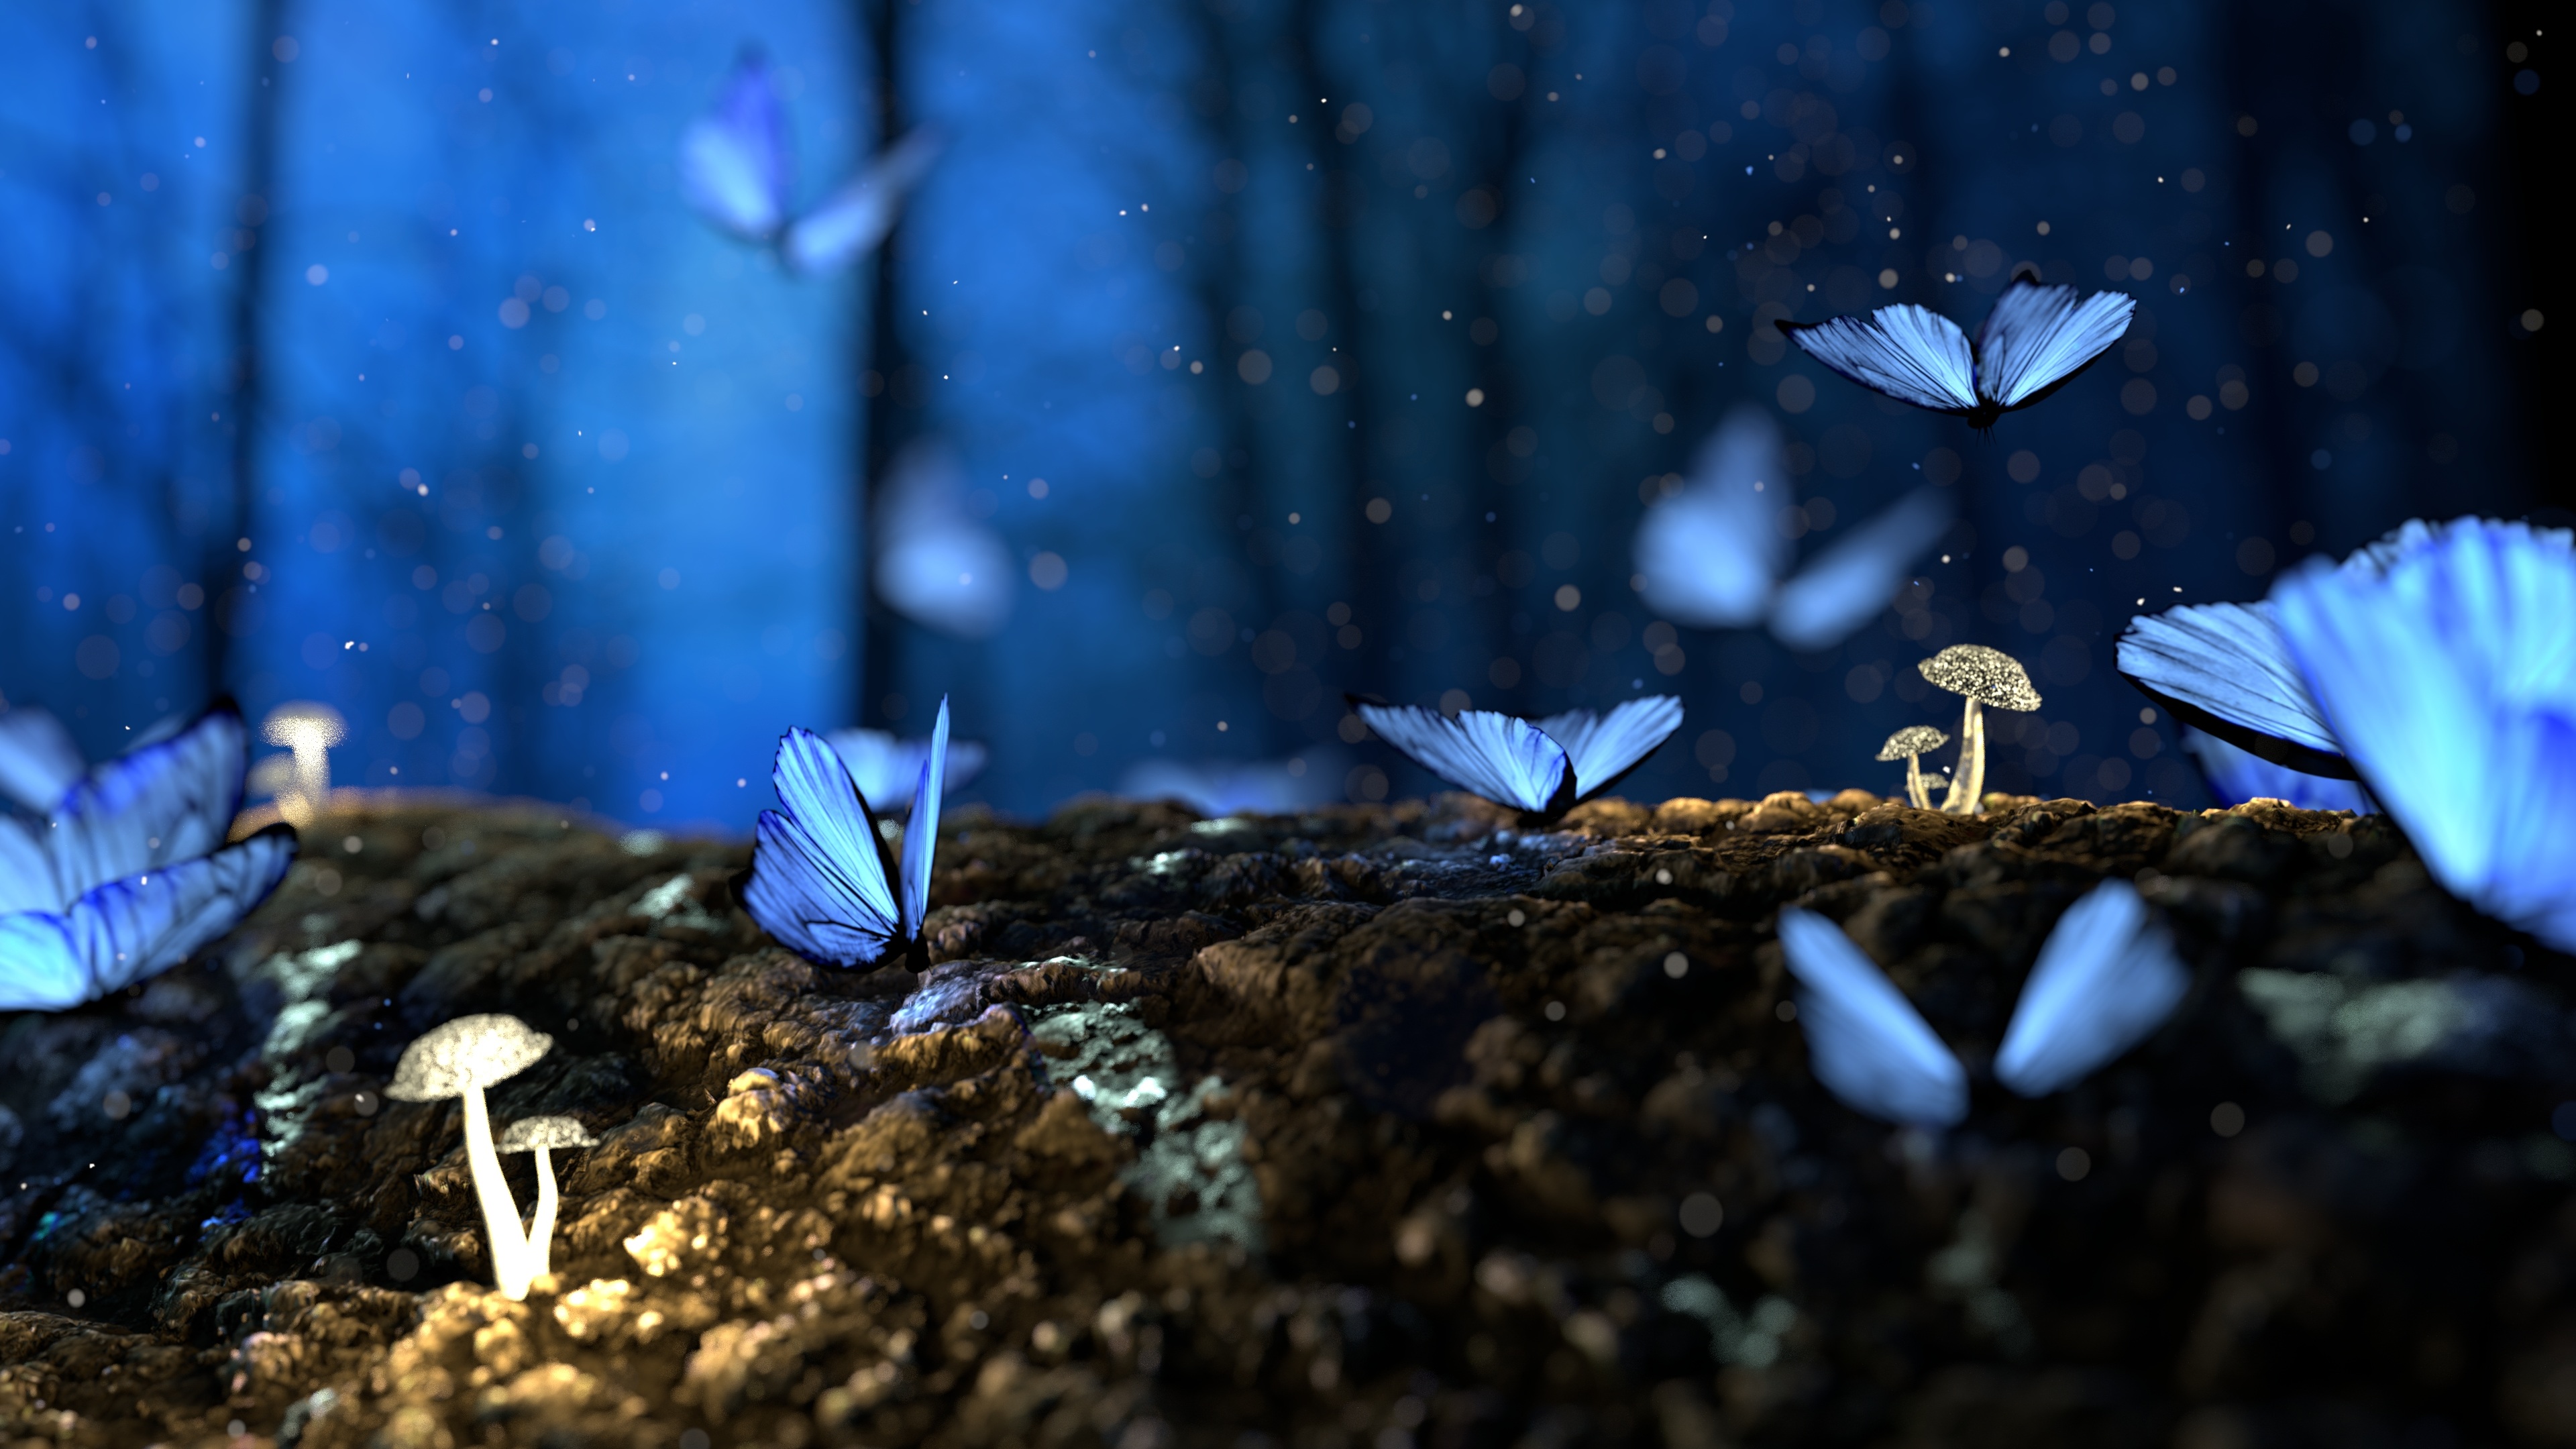
nature, forest, light, sunlight, leaf, flower, mushroom, blue, butterfly, 3d, fantasy, macro photography